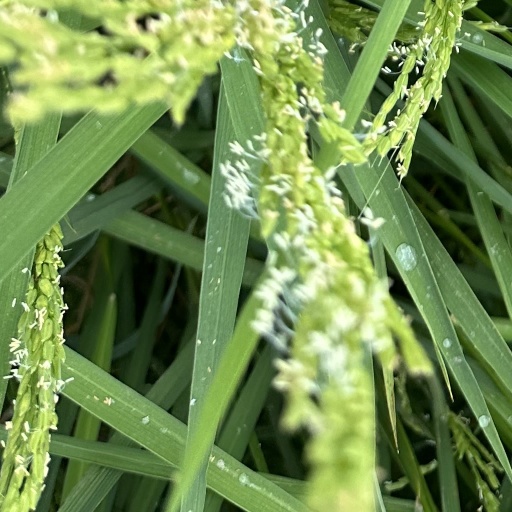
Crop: rice